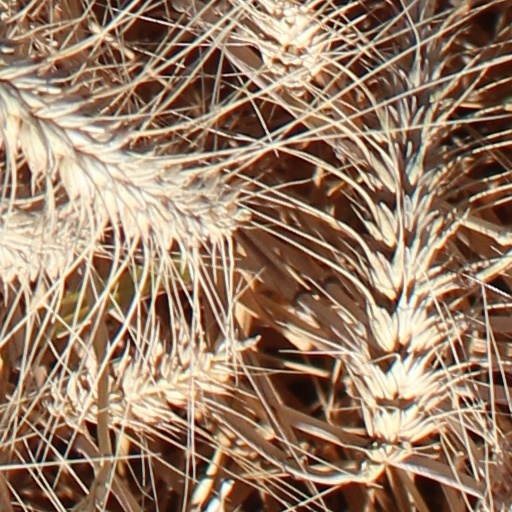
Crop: wheat